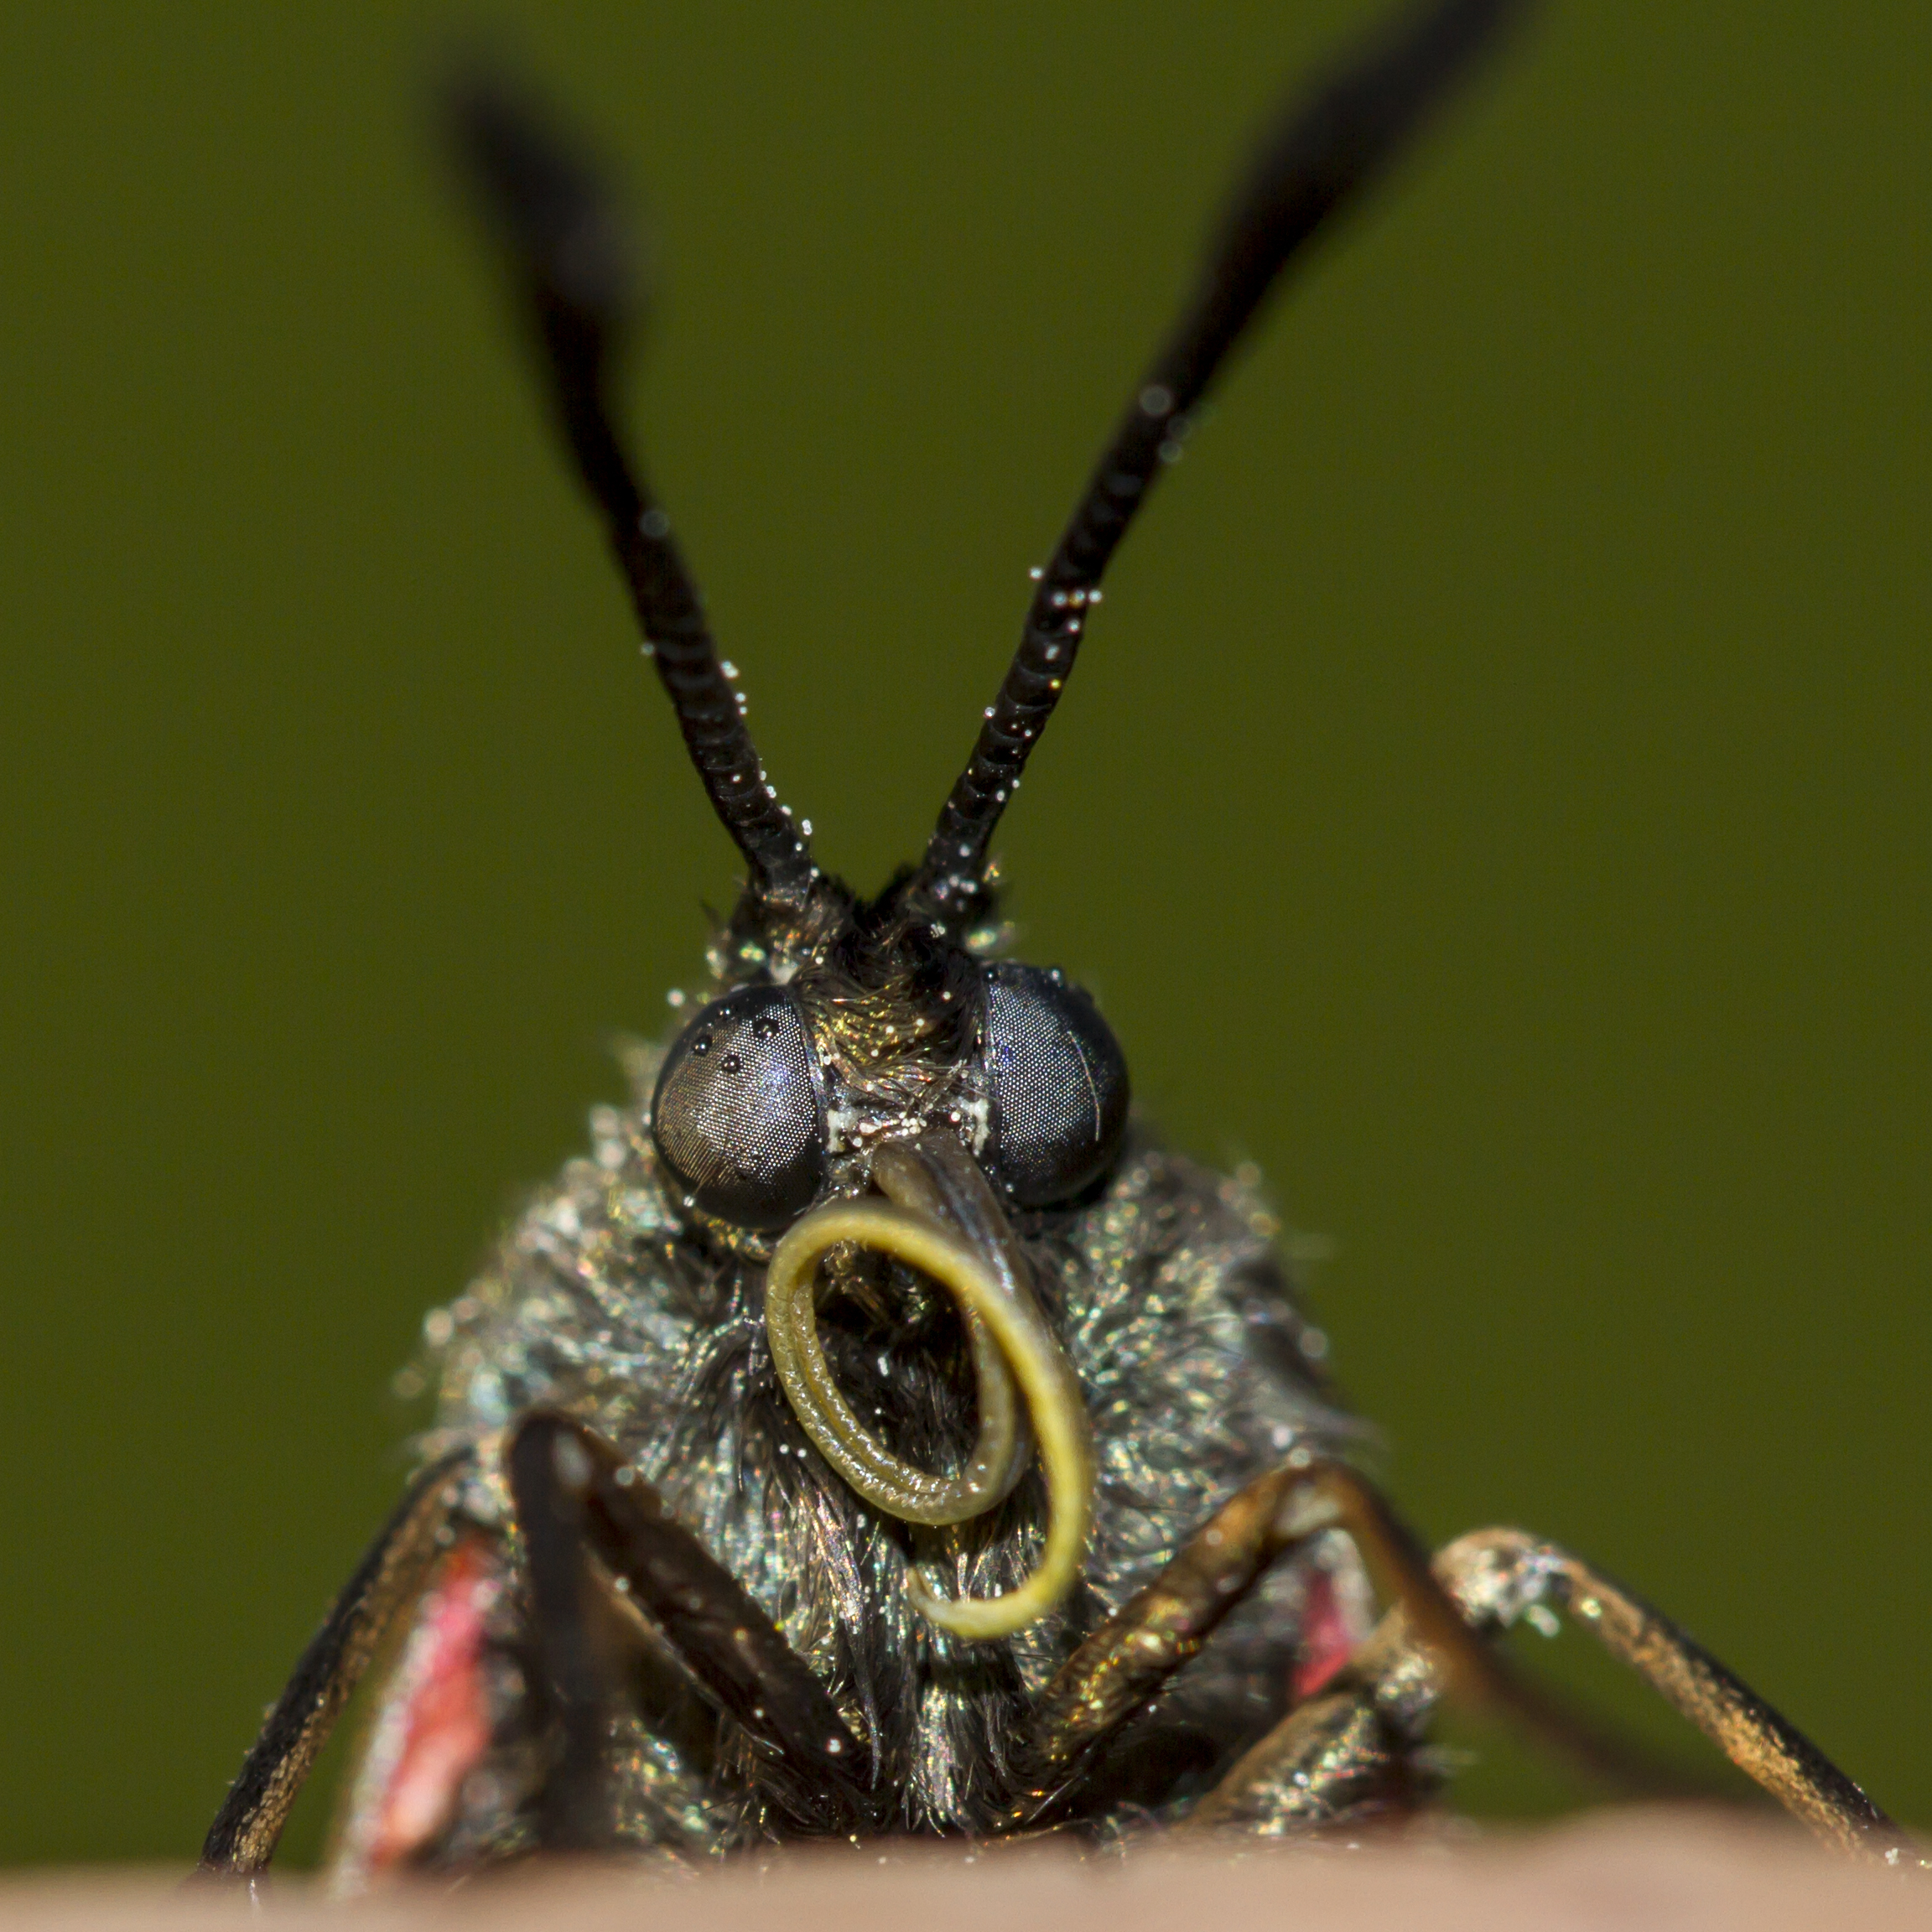
dew, photography, meadow, fly, portrait, insect, macro, moth, fauna, invertebrate, close up, outdoors, uk, canon7d, nikkvalentine, peterborough, weevil, macro photography, arthropod, 6spotburnet